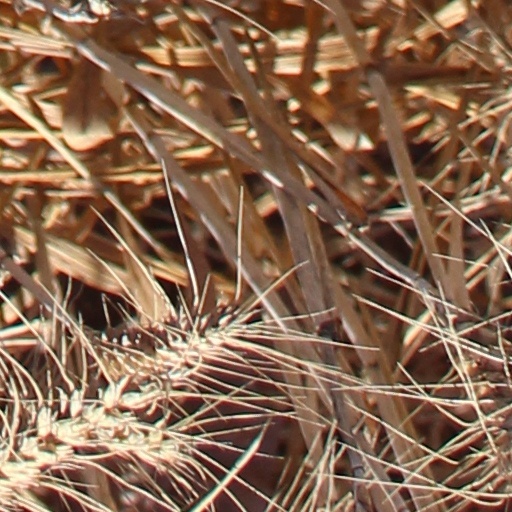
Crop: wheat